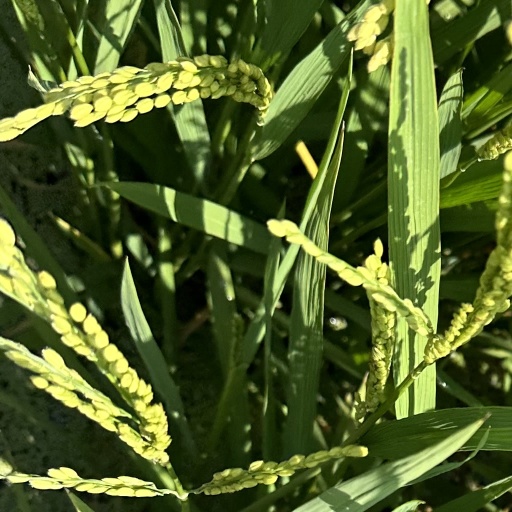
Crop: rice